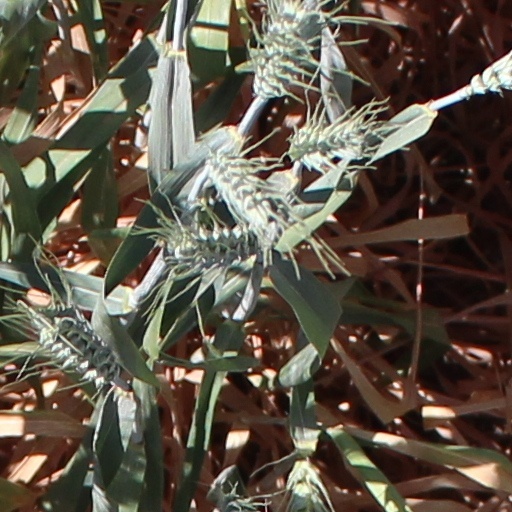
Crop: wheat